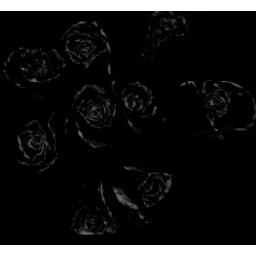
A bouquet of roses painted with glow in the dark paint and shot in my bathroom and grey scaled.